Salinelles

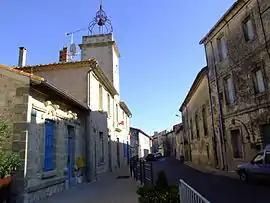
A view of Salinelles

Salinelles is a commune in the Gard department in southern France.